Bayezid I

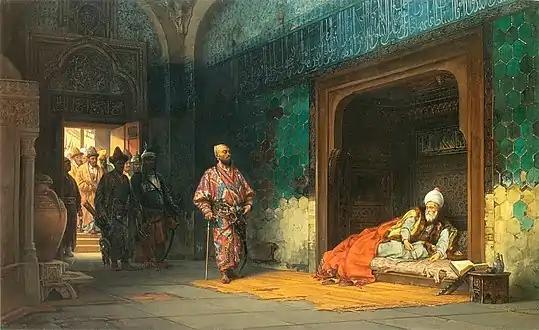
Bayezid I held captive by Timur, painting by Stanisław Chlebowski (1878)

Upper Serbia resisted the Ottomans until Bayezid captured Skopje in 1391, converting the city into an important base of operations.